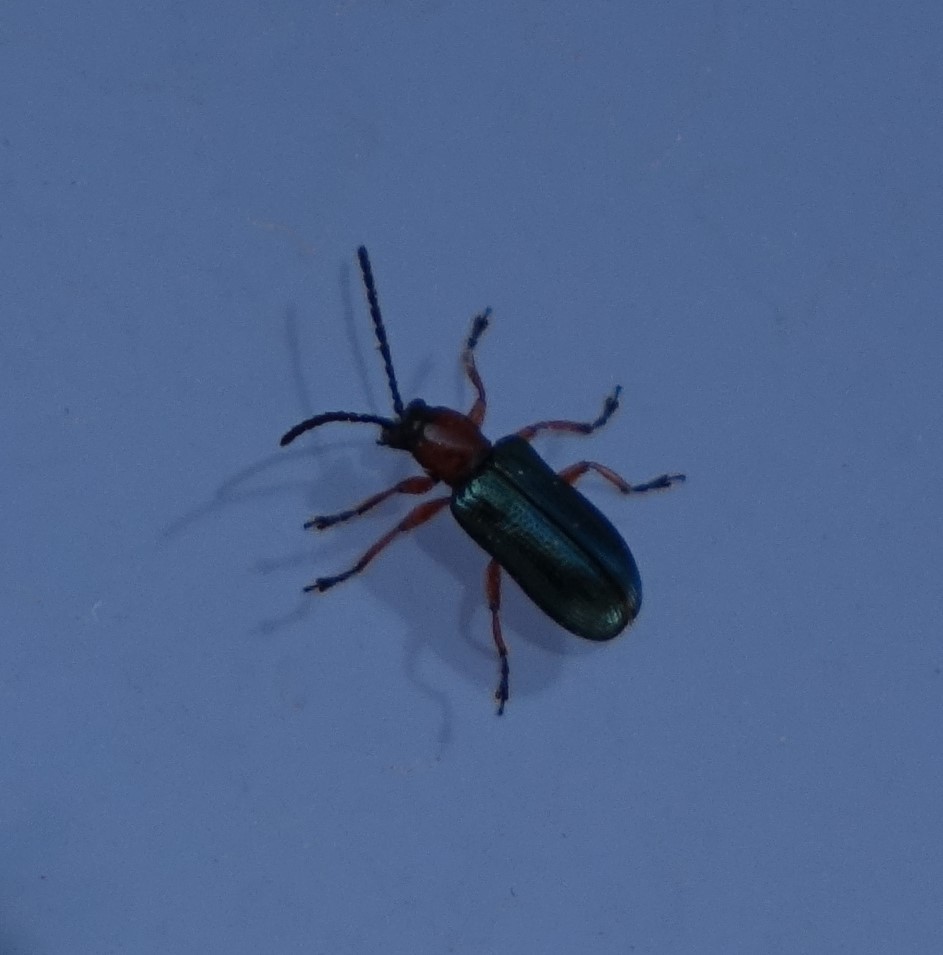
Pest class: cereal_leaf_beetle